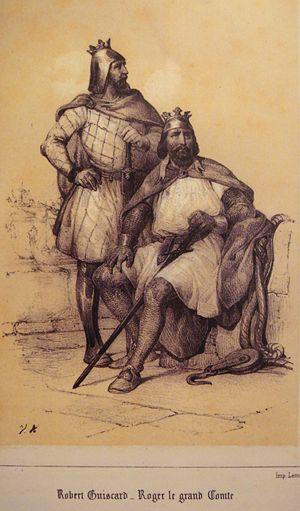
Le maltais est une langue chamito-sémitique de la famille des langues sémitiques. Elle est rattachée à l'arabe maghrébin. Elle est la seule langue nationale de Malte et, avec l’anglais, une des deux langues officielles du pays ; il est aussi une des 24 langues officielles de l'Union européenne, la seule qui soit sémitique. C'est l'unique langue sémitique qui soit principalement transcrite sous sa forme officielle à l'aide d'un alphabet basé sur l'alphabet latin, enrichi cependant de diacritiques comme le point suscrit ou la barre inscrite.
Le comté de Sicile, appelé aussi Gran Contea, est un ancien État souverain normand multiethnique sous investiture papale, comprenant la Sicile et Malte. Il est créé en 1071 pour le duc normand Roger Iᵉʳ de Sicile.
Le royaume de Sicile a dans le passé recouvert plusieurs zones géographiques différentes au fil du temps, et il ne s'est pas limité à la seule île de Sicile. Il a été l'objet de convoitises de la part des plus grandes familles européennes, qui se sont battues pour s'en assurer la possession. L'histoire du royaume a été particulièrement mouvementée, marquée par des assassinats, des guerres de succession, des séparations. Les rois de Sicile n'ont donc pas tous régné sur un territoire identique. On a même pu parler, lors des périodes au cours desquelles les royaumes de Sicile et de Naples ont été réunis, de « Royaume des Deux-Siciles ». Établir la liste des rois de Sicile et/ou de Naples suppose donc de rattacher les noms des rois à la bonne entité politique.
L'histoire de Malte, de l'archipel maltais pour être plus précis, est très riche, en lien avec sa position stratégique en mer Méditerranée. Ces îles connaîtront l'occupation de toutes les puissances qui se succéderont pour le contrôle de la Méditerranée : les Phéniciens, les Grecs, les Romains, les Barbares, les Byzantins, les Arabes Aghlabides d'Ifriqiya, les Normands, les Hohenstaufen, les Angevins, les Aragonais avant d'être marquées en particulier par l'influence de l'ordre de Saint-Jean de Jérusalem et les Britanniques avec les Français dans l'entre-deux-guerre.